Cream cheese

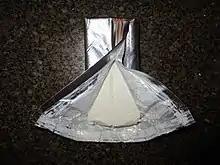
A block of Philadelphia brand cream cheese with its flaps spread open

Cream cheese is common in the Ashkenazi Jewish cuisine of New York City, where it is known as a "schmear". It is the basis of the bagel and cream cheese, an open-faced sandwich. Lox, capers, and other ingredients may be added.